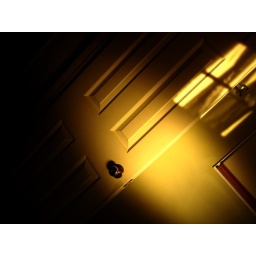
Light was shining in from the bathroom window onto the door, and it made a cool picture!